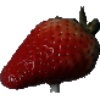
Label: Strawberry 1